Anahuac Independent School District

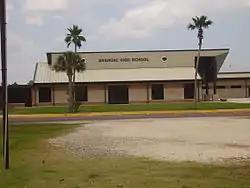
Anahuac High School

Anahuac High School participates in the boys sports of baseball, basketball, football, powerlifting, track and soccer. The school participates in the girls sports of basketball, softball, and volleyball. For the 2012 through 2014 school years, Anahuac High School will play football in UIL Class 2A Division I.